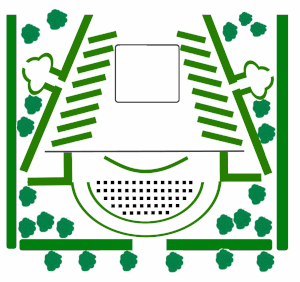
Plan du théâtre des Haies au Neues Palais de Potsdam
Le Nouveau Palais est un palais situé sur le côté ouest du parc royal de Sanssouci à Potsdam. Sa construction a commencé en 1763, après la fin de la guerre de Sept Ans, sous Frédéric le Grand, et s'est achevée en 1769. Il est considéré comme le dernier grand palais baroque prussien.